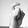
ASL letter: X